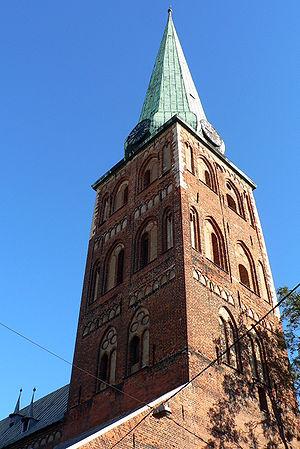
La cathédrale Saint-Jacques est la cathédrale catholique de Riga en Lettonie.